Samuel Huggins

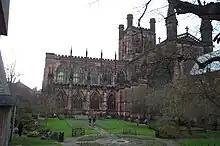
Chester Cathedral after the restoration.

Huggins' publications in "The Builder" in the 1850s are thought to have inspired other architects notably Alexander "Greek" Thomson to work in the classic style. His work was widely reported and drew attention in Melbourne.